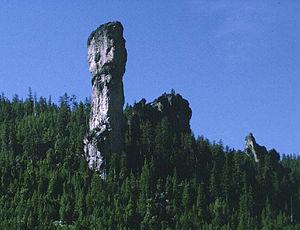
Vue sur la forêt d'Ochoco
La forêt nationale d'Ochoco est une forêt fédérale protégée située dans l'Oregon, aux États-Unis.